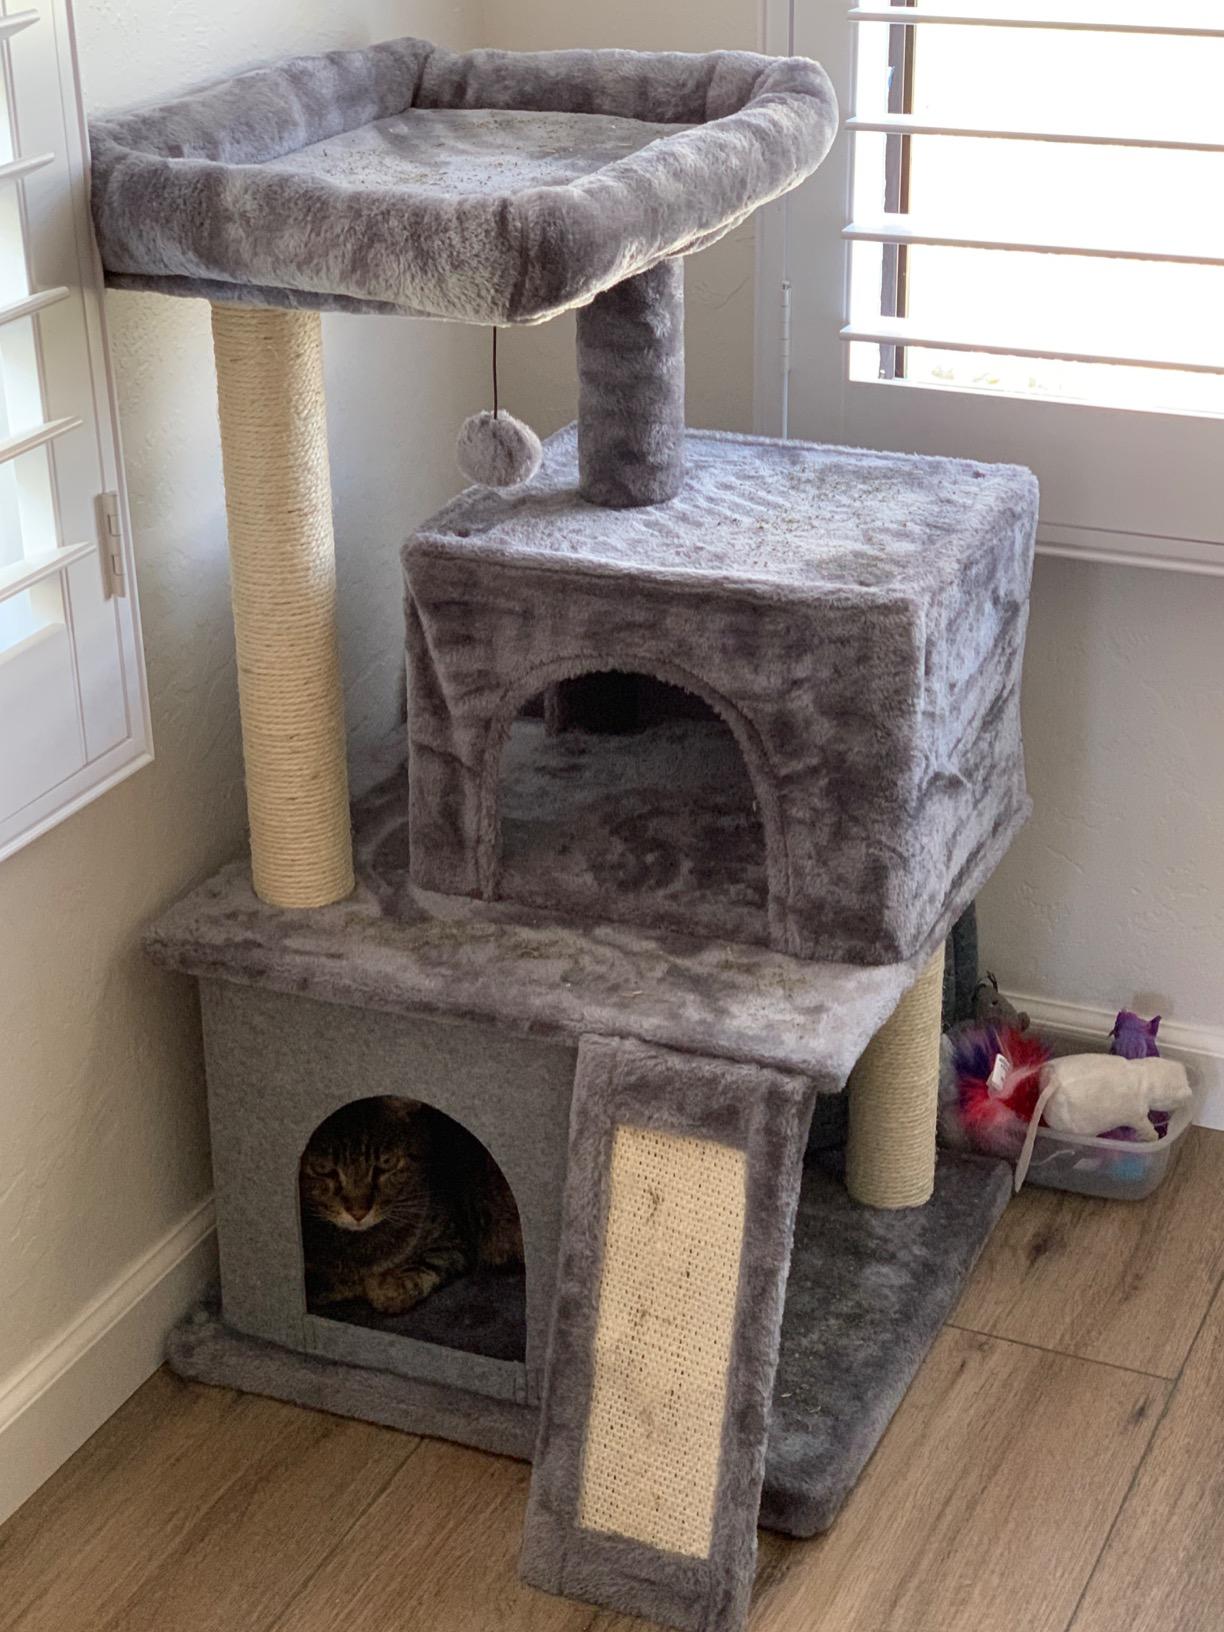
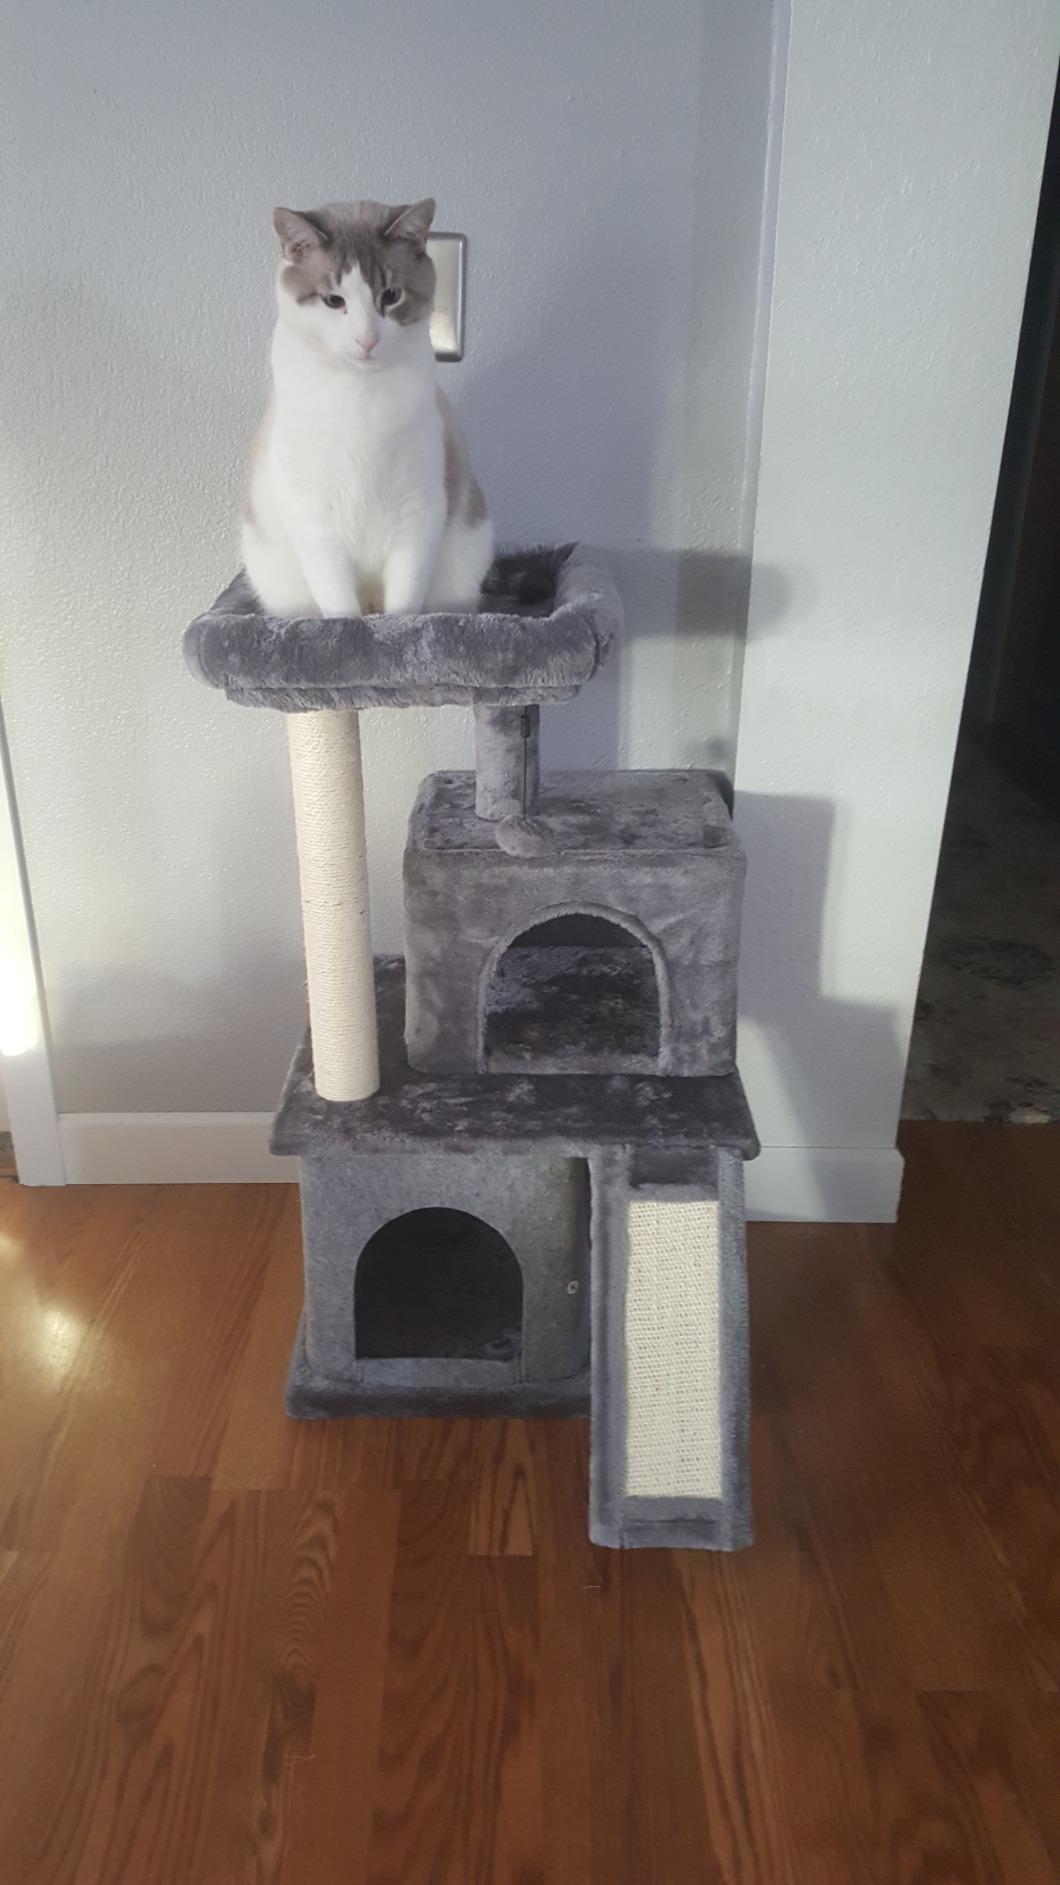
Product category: items_cat tree
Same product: yes